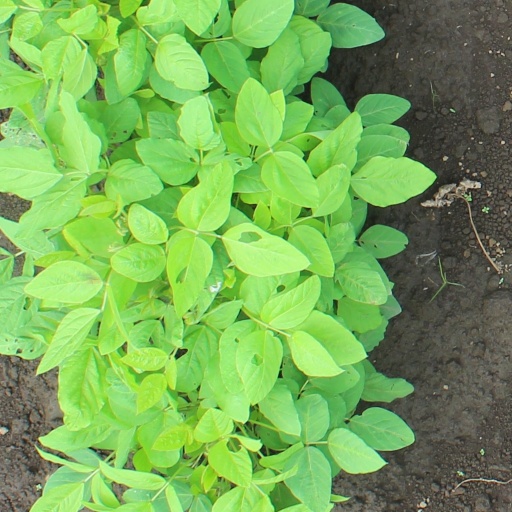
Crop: soybean